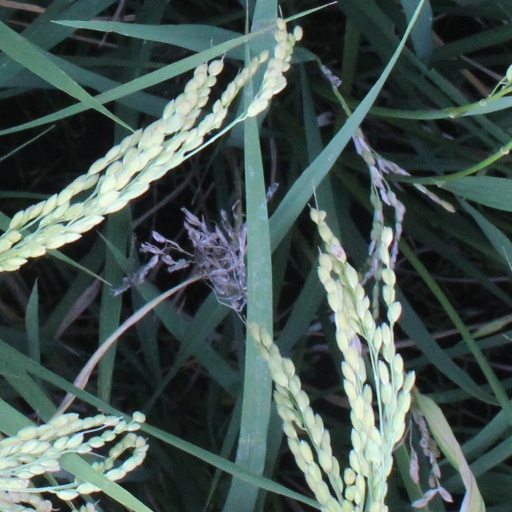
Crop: rice